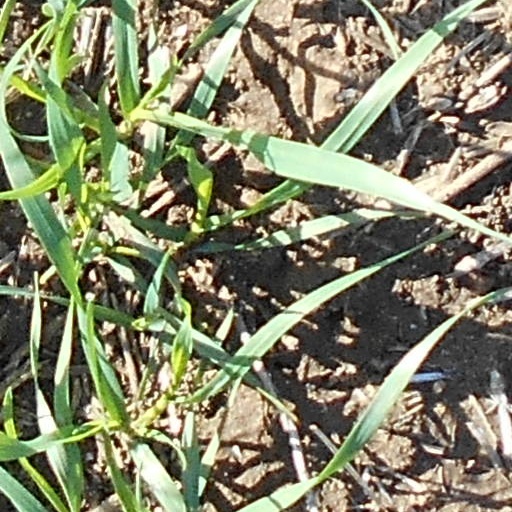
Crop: wheat